Christopher F. Droney

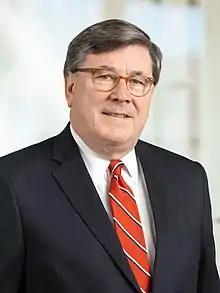

Christopher Fitzgerald Droney (born June 22, 1954) is an American lawyer who formerly served as a United States circuit judge of the United States Court of Appeals for the Second Circuit and judge of the United States District Court for the District of Connecticut.